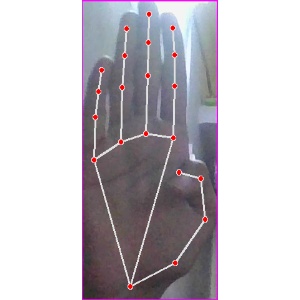
अक्षर: झ